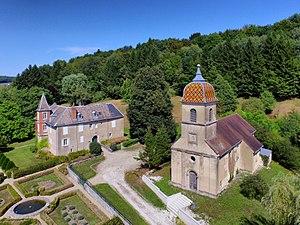
L'église et le château
Villers-Pater est une commune française, située dans le département de la Haute-Saône en région Bourgogne-Franche-Comté.